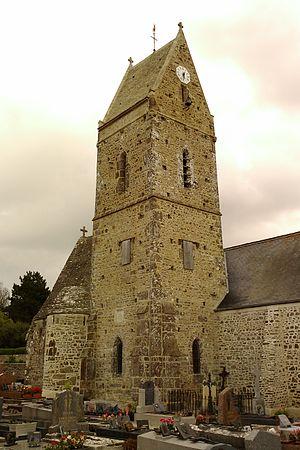
église (XIVe,XVe) de fr:Saint-Georges-de-la-Rivière Le clocher est contruit pour servir de tour de guet et de défense
Saint-Georges-de-la-Rivière est une commune française, située dans le département de la Manche en région Normandie, peuplée de 278 habitants.